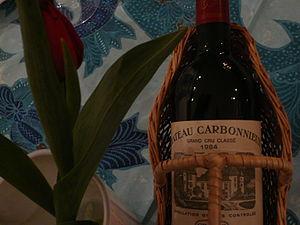
Le château Carbonnieux, est un domaine viticole situé à Léognan en Gironde. Situé en AOC pessac-léognan, il est classé grand cru en blanc et en rouge dans le classement des vins de Graves.